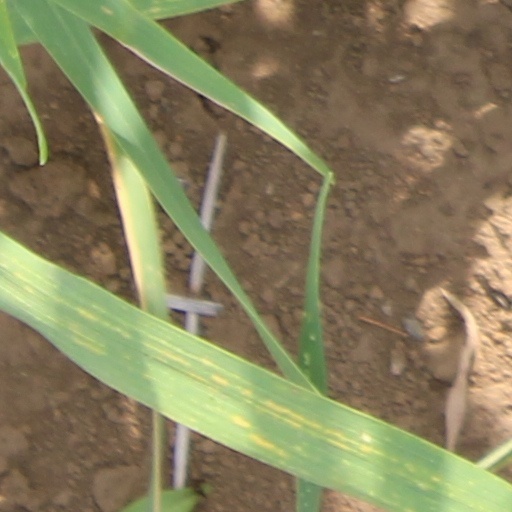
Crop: wheat